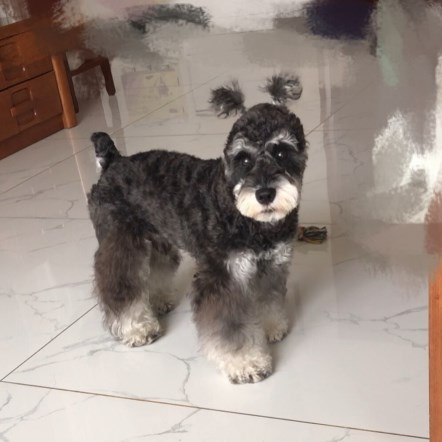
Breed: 2342-n000102-miniature_schnauzer